Lightweight Exo-Atmospheric Projectile

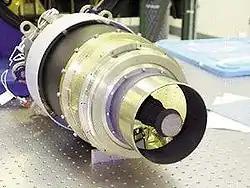
Lightweight Exo-atmospheric Projectile

The Lightweight Exo-atmospheric Projectile (LEAP) is a lightweight miniaturized kinetic kill vehicle designed to destroy incoming ballistic missiles both inside and outside the Earth's atmosphere. The warhead is delivered to the interception point by a system such as the Aegis Ballistic Missile Defense System.